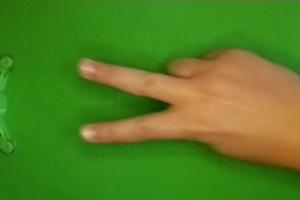
Label: scissors